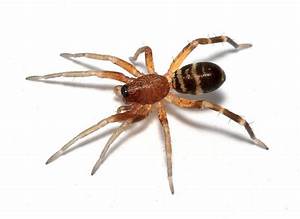
Label: spider